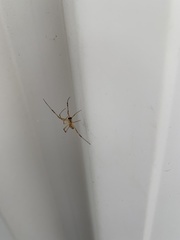
Species: Lactrodectus_hesperus